Glynn Simmons

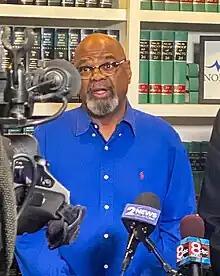
Glynn Simmons in 2023

Glynn Ray Simmons is an American man who was wrongfully convicted in the U.S. state of Oklahoma in 1975 of the 1974 murder of Carolyn Sue Rogers. After having been exonerated, he was released from prison in 2023 at the age of 70, after having been imprisoned for 48 years.